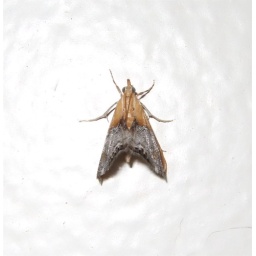
moth in the kitchen